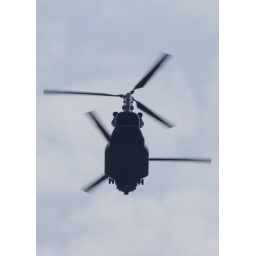
One of our regulars from Shropshire. Straight over the top of our house - view from patio window (open).